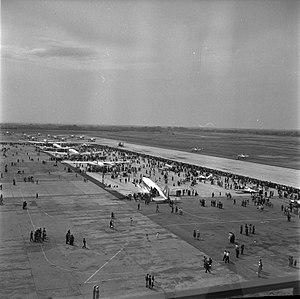
Base aérienne de Francazal (route de Seysses). 9 juin 1963. Vue générale en plongée de la base aérienne
L'aéroport Toulouse Francazal est un aéroport civil français situé sur les communes de Cugnaux, Portet-sur-Garonne, banlieue sud-ouest de Toulouse, département de la Haute-Garonne région Occitanie